Government of New Jersey

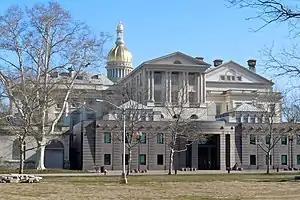
New Jersey's State House in Trenton, New Jersey, seen from the west

The government of the State of New Jersey is separated into three distinct branches: legislative, executive, and judicial. The powers of the State of New Jersey are vested by the Constitution of New Jersey, enacted in 1947, in a bicameral state legislature (consisting of the General Assembly and Senate), the Governor, and the state courts, headed the New Jersey Supreme Court. The powers and duties of these branches are further defined by acts of the state legislature, including the creation of executive departments and courts inferior to the Supreme Court.